The 10th Victim

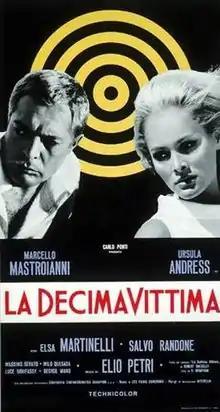
Italian film poster

The 10th Victim is a 1965 science fiction film directed and co-written by Elio Petri, starring Marcello Mastroianni, Ursula Andress, Elsa Martinelli, and Salvo Randone. An international co-production between Italy and France, it is based on Robert Sheckley's 1953 short story "Seventh Victim".